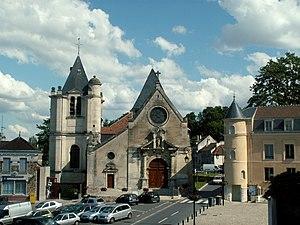
Eglise Saint Acceul d'Ecouen
L'église Saint-Acceul, située à Écouen, dans le Val-d'Oise, est la seule église en France placée sous le vocable de ce saint, mais elle possède une relique d'Andéol du Vivarais qui semble être le patron véritable de l'église. Le chœur et son collatéral ont été édifiés entre 1536 et 1554 pour le compte du connétable Anne de Montmorency, et constituent un ensemble élancé et élégant de style gothique flamboyant. Or, la principale richesse de l'église sont ses vitraux Renaissance du milieu du XVIᵉ siècle, qui ornent toutes les fenêtres du chœur et du collatéral. Aucune autre église du département n'a conservé tous ses vitraux d'origine. D'autre part, le clocher Renaissance est demeuré inachevé, et la basse nef construite à l'économique au début du XVIIIᵉ siècle s'accorde mal avec le chœur. L'église et ses vitraux font l'objet d'un classement précoce aux monuments historiques par liste de 1840, au moment même de l'instauration de ce type de protection. Dans ce contexte, la façade principale jusque-là provisoire est construite en 1854 selon un projet du siècle précédent resté sans suite.
Cette liste recense les monuments historiques du département du Val-d'Oise, en France.
Cet article recense les monuments historiques de France classés en 1840, la première protection de ce type dans le pays.